Jack Rattenbury

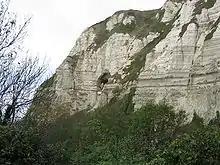
This is the Cave entrance that would connect the sea and Beer Quarry Caves,this was then the access point for the caves for storing contraband.

The Beer Quarry Caves were of great use to smugglers as they could be used to store contraband, hidden from the excise officials. One cave that was used was the Adit between Branscombe and Beer Head, located in the area known as the Hooken Undercliff. The entrance is up on the cliffs in Branscombe and local legend has it, it leads through to the church in Branscombe.